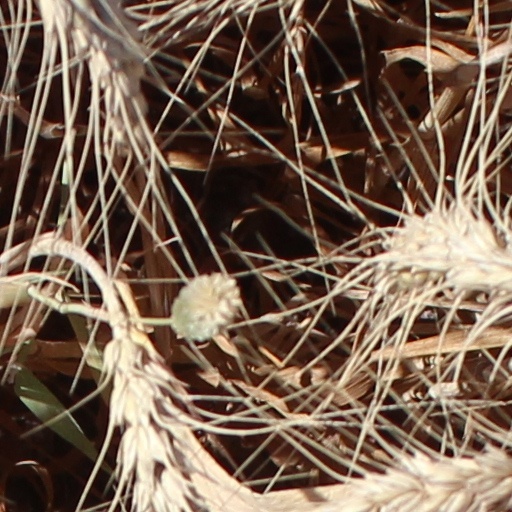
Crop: wheat